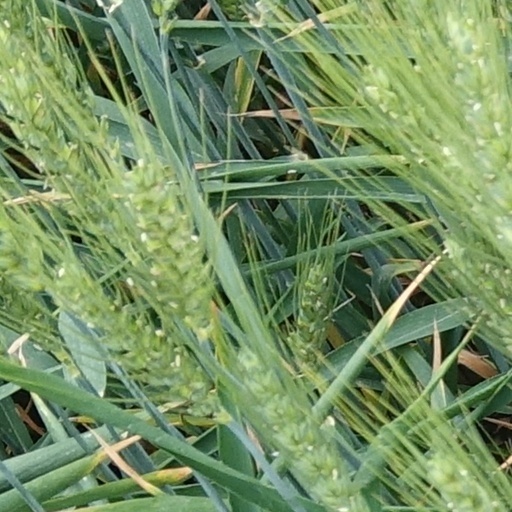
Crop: wheat